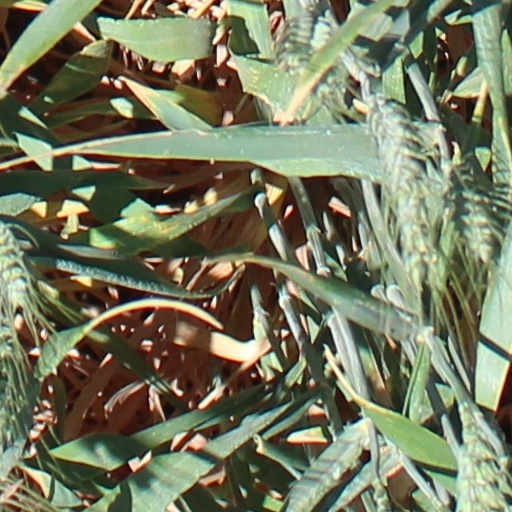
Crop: wheat